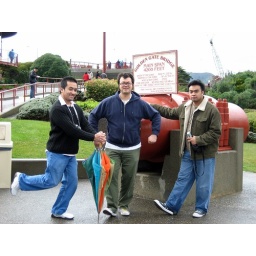
AD in his manliest pose... complete with pink shirt and multi-colored umbrella.